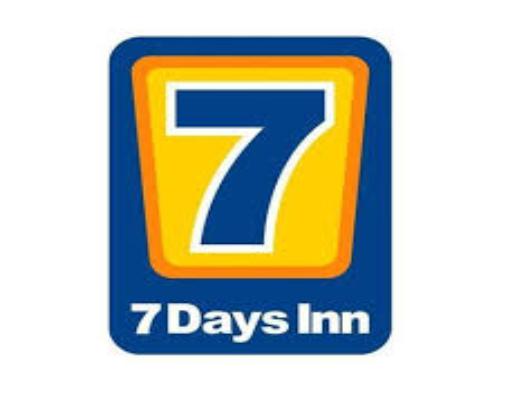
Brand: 7Days Inn
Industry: Others